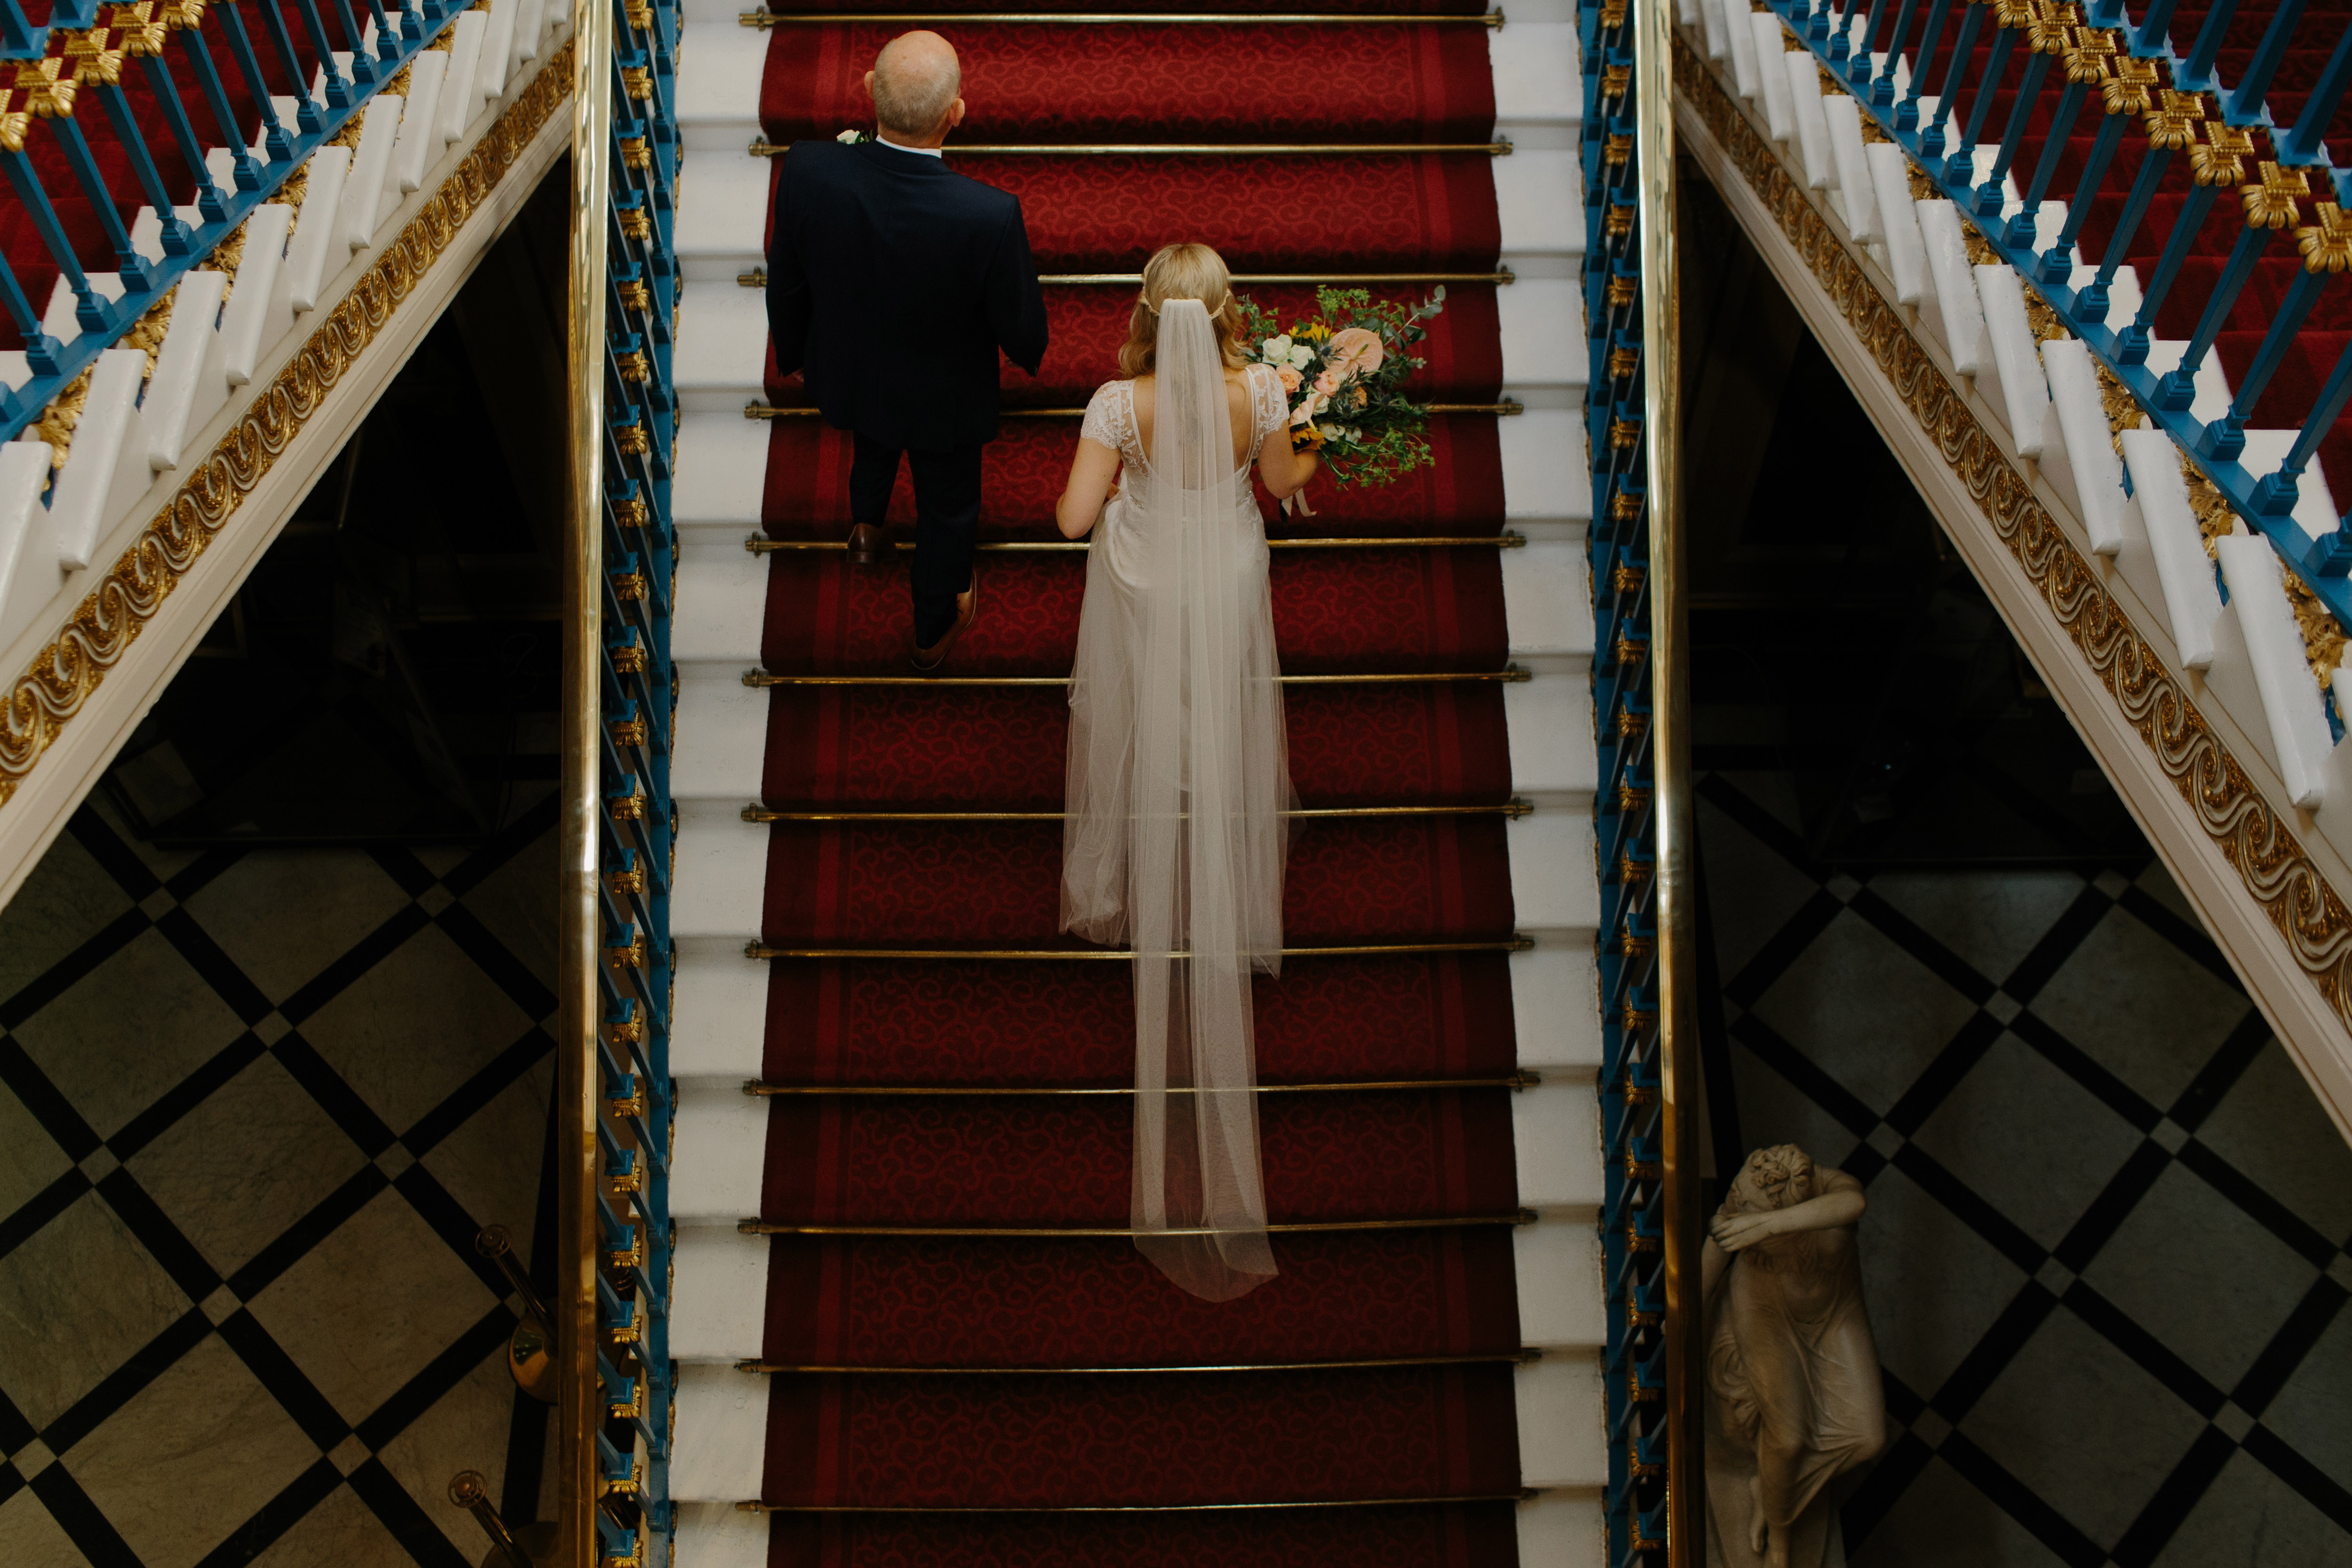
red, stairs, line, architecture, cat, symmetry, handrail, felidae, building